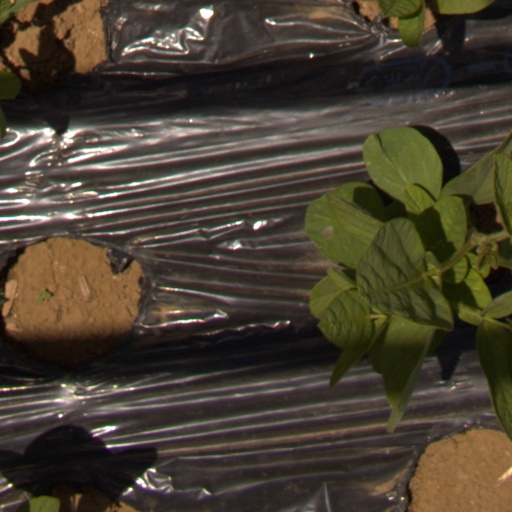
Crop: Jerusalem artichoke